SS Trent

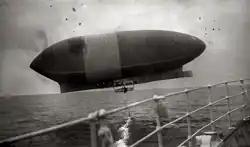
"America" seen from aboard "Trent"

"America" contacted "Trent" by signal lamp, and requested assistance. The airship crew signalled to the steamship by Morse code, and also by displaying a signal of two red lights one below the other, meaning that "America" was not under control. "Trent" changed course to reach "America", which was struggling to maintain an altitude of . After establishing contact by signal lamp, "America" and "Trent" communicated almost entirely by wireless telegraph. "Trent"s Master, Captain CE Down, RNR, reported that "The wireless played a wonderful part in the rescue".